Nitrogen and Non-Protein Nitrogen's effects on Agriculture

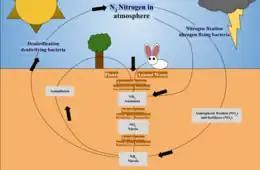
Nitrogen Cycle

Nitrogen's effects on agriculture profoundly influence crop growth, soil fertility, and overall agricultural productivity, while also exerting significant impacts on the environment.